Alain Planet

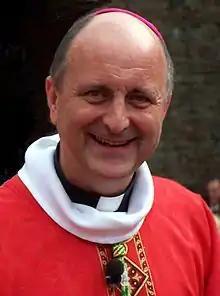
Planet in 2013

Alain Planet (born 18 November 1948) is a French prelate of the Catholic Church who was bishop of Carcassonne-Narbonne from 2004 to 2023.